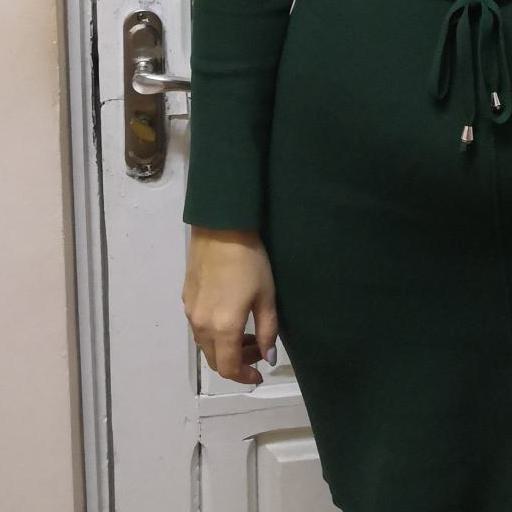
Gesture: no_gesture